Bunce Island

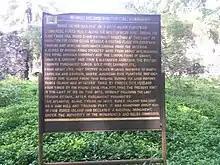
Bunce Island Summary panel for visitors

In 1948, Bunce Island was designated Sierra Leone's first officially protected historic site. The same year, Sierra Leonean amateur historian and medical doctor M.C.F. Easmon led an expedition that cleared the vegetation, mapped the ruins and photographed them for the first time. Research at the island has been underway since the 1970s. A hurricane struck in 1974, damaging structures.